Gabriel Zehender

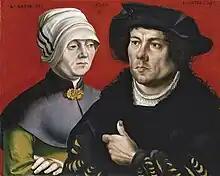
"Portrait of a married couple" by Gabriel Zehender, 1525

Gabriel Zehender was a German painter and printer believed to have been born in Grossmausdorf, and active in Basel. He has frequently been identified with the "monogrammist GZ", an artist known to have been active at about that time. He was mainly active from 1527 to 1535 although the woodcut "Christ on the Cross between the Virgin and Saint John", is believed to date from 1515.